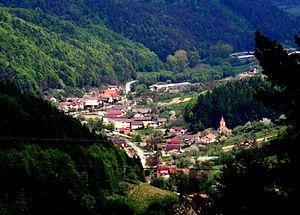
Kvačany est un village de Slovaquie situé dans la région de Prešov.